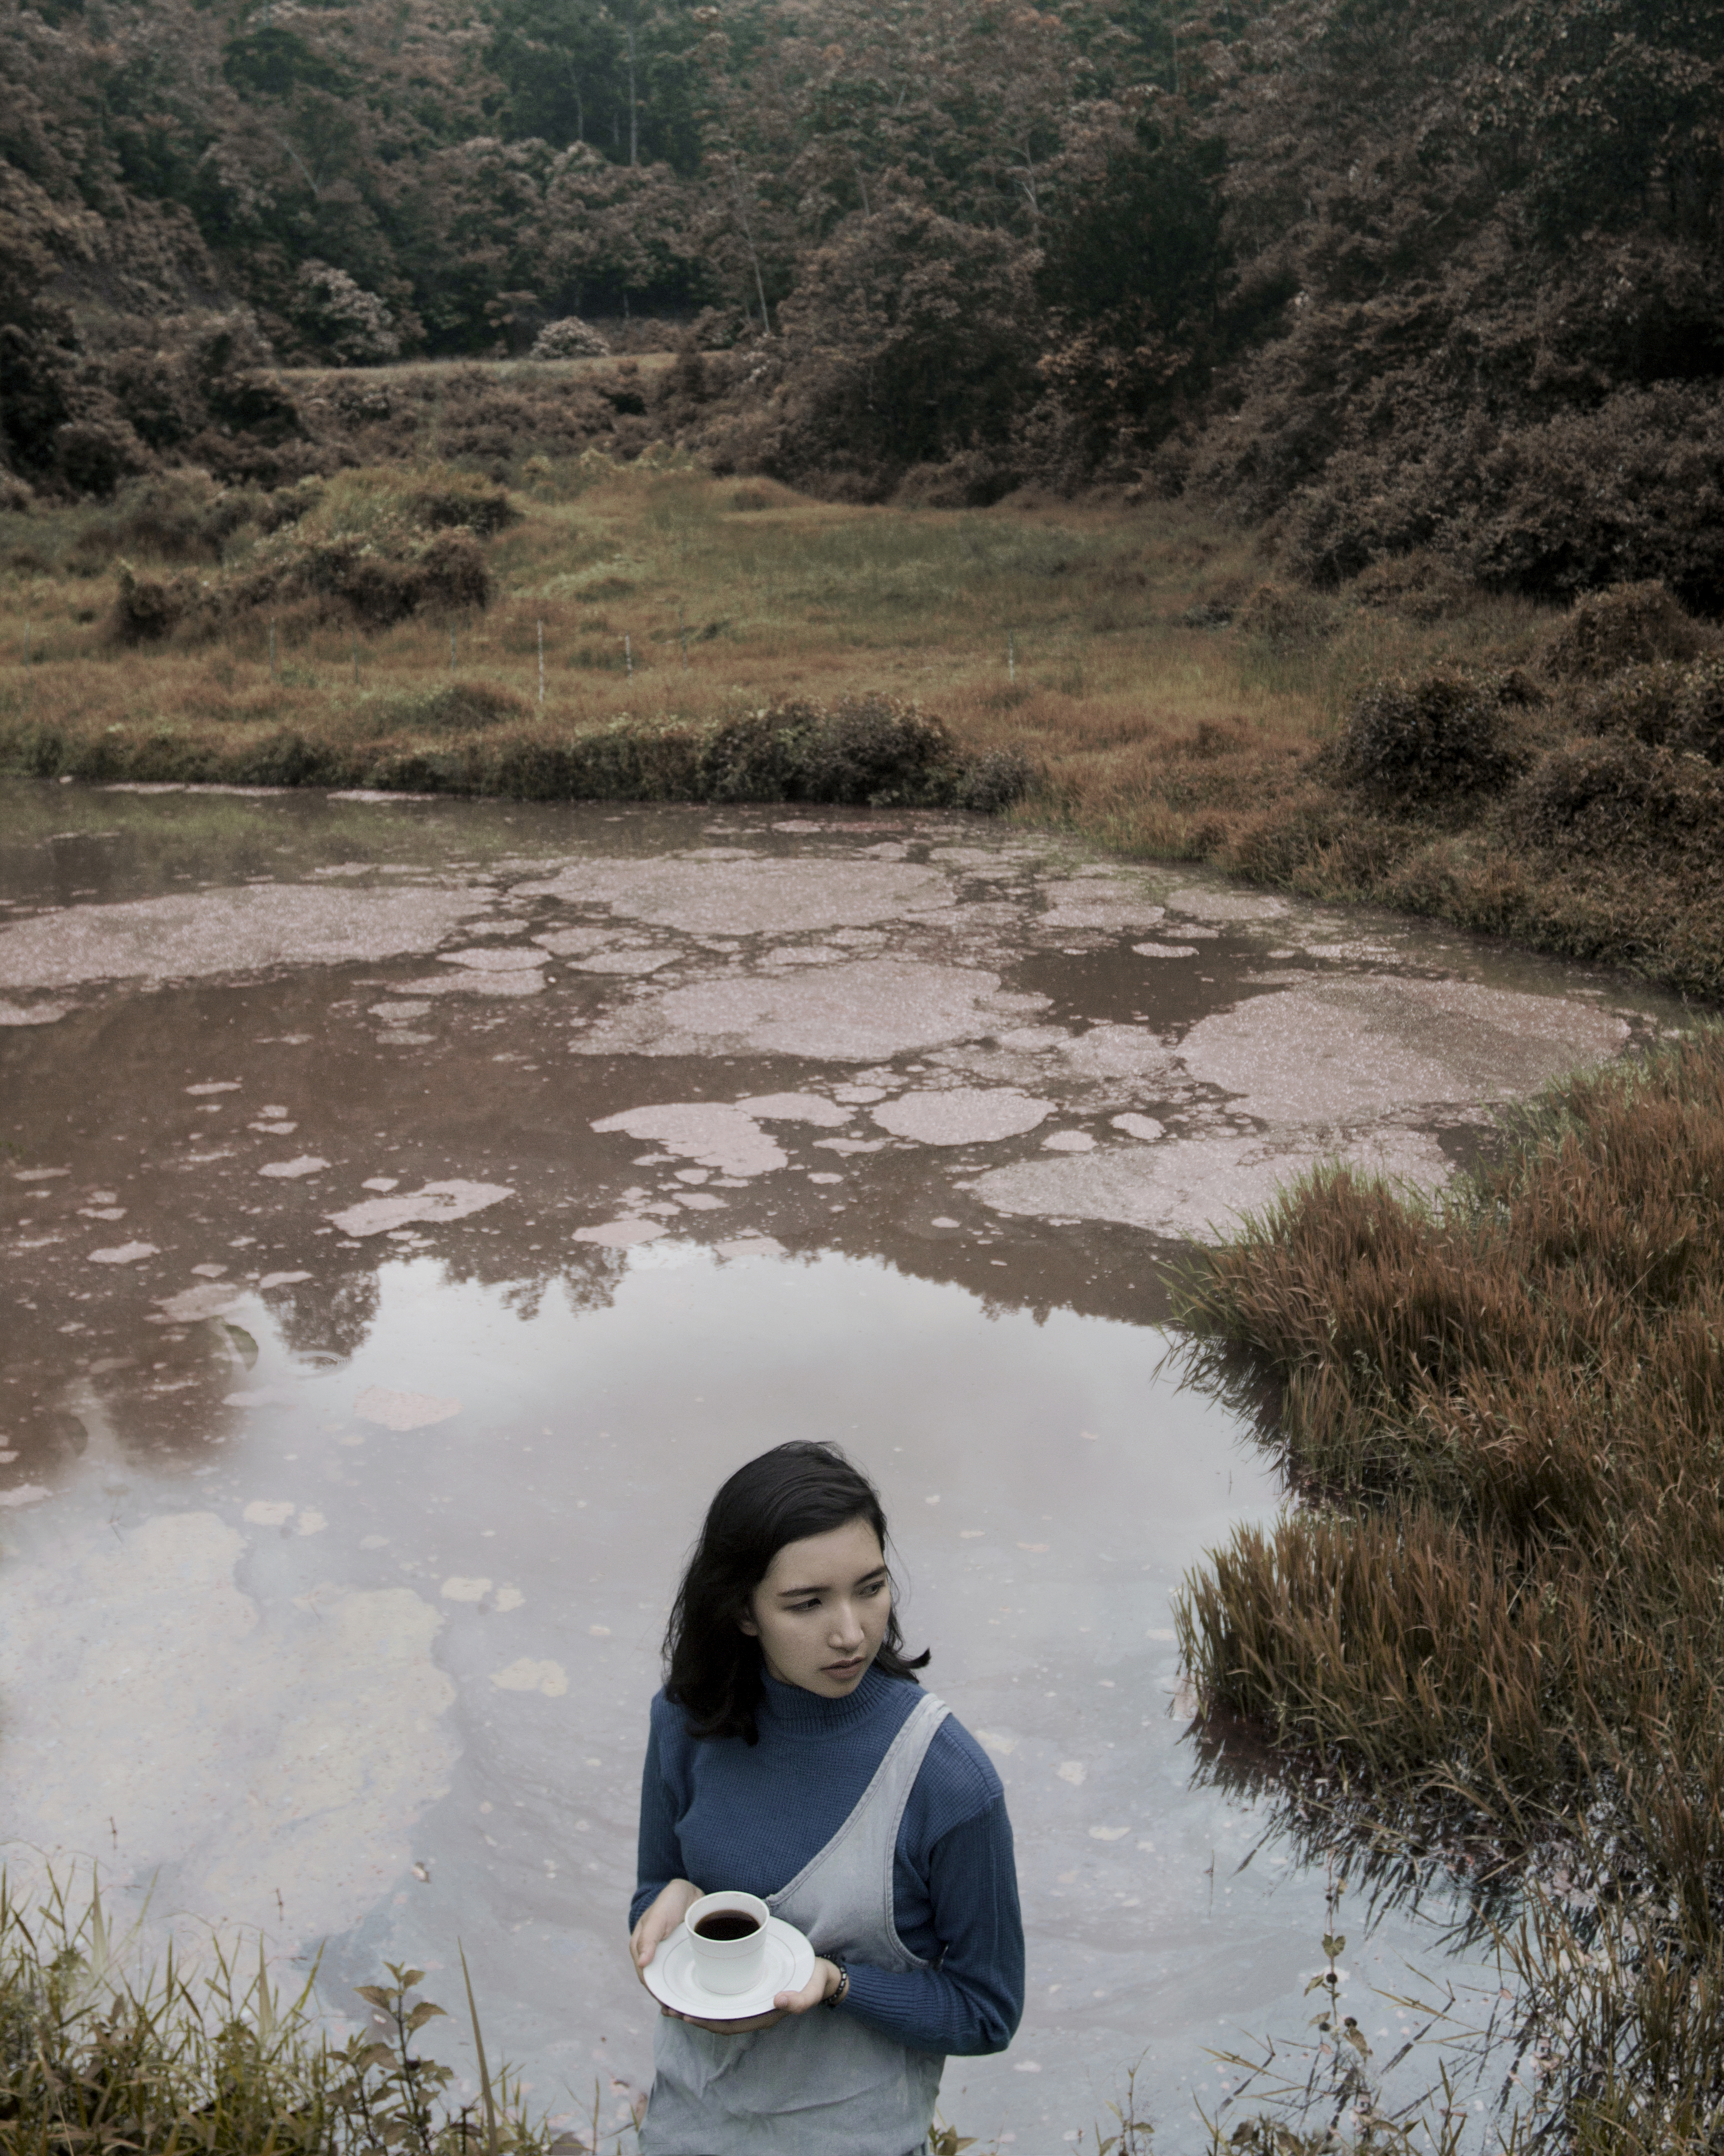
woman, water, plant, nature, natural landscape, People in nature, fluvial landforms of streams, watercourse, bank, tree, lake, grass, happy, morning, landscape, grassland, riparian zone, forest, stream, leisure, creek, reflection, wilderness, reservoir, hill, rock, nature reserve, arroyo, wetland, tarn, soil, lake district, pond, recreation, loch, walking, adventure, winter, trail, vacation, stream bed, river